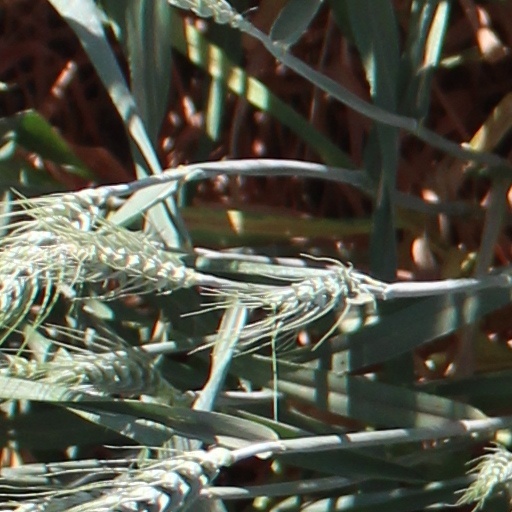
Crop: wheat